Adilabad Lok Sabha constituency

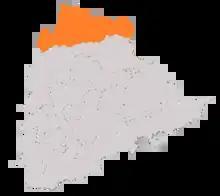

Adilabad Lok Sabha constituency is one of the 17 Lok Sabha (Lower house of the Parliament) constituencies in the state of Telangana, India. This constituency is reserved for the candidates belonging to the Scheduled Tribes.